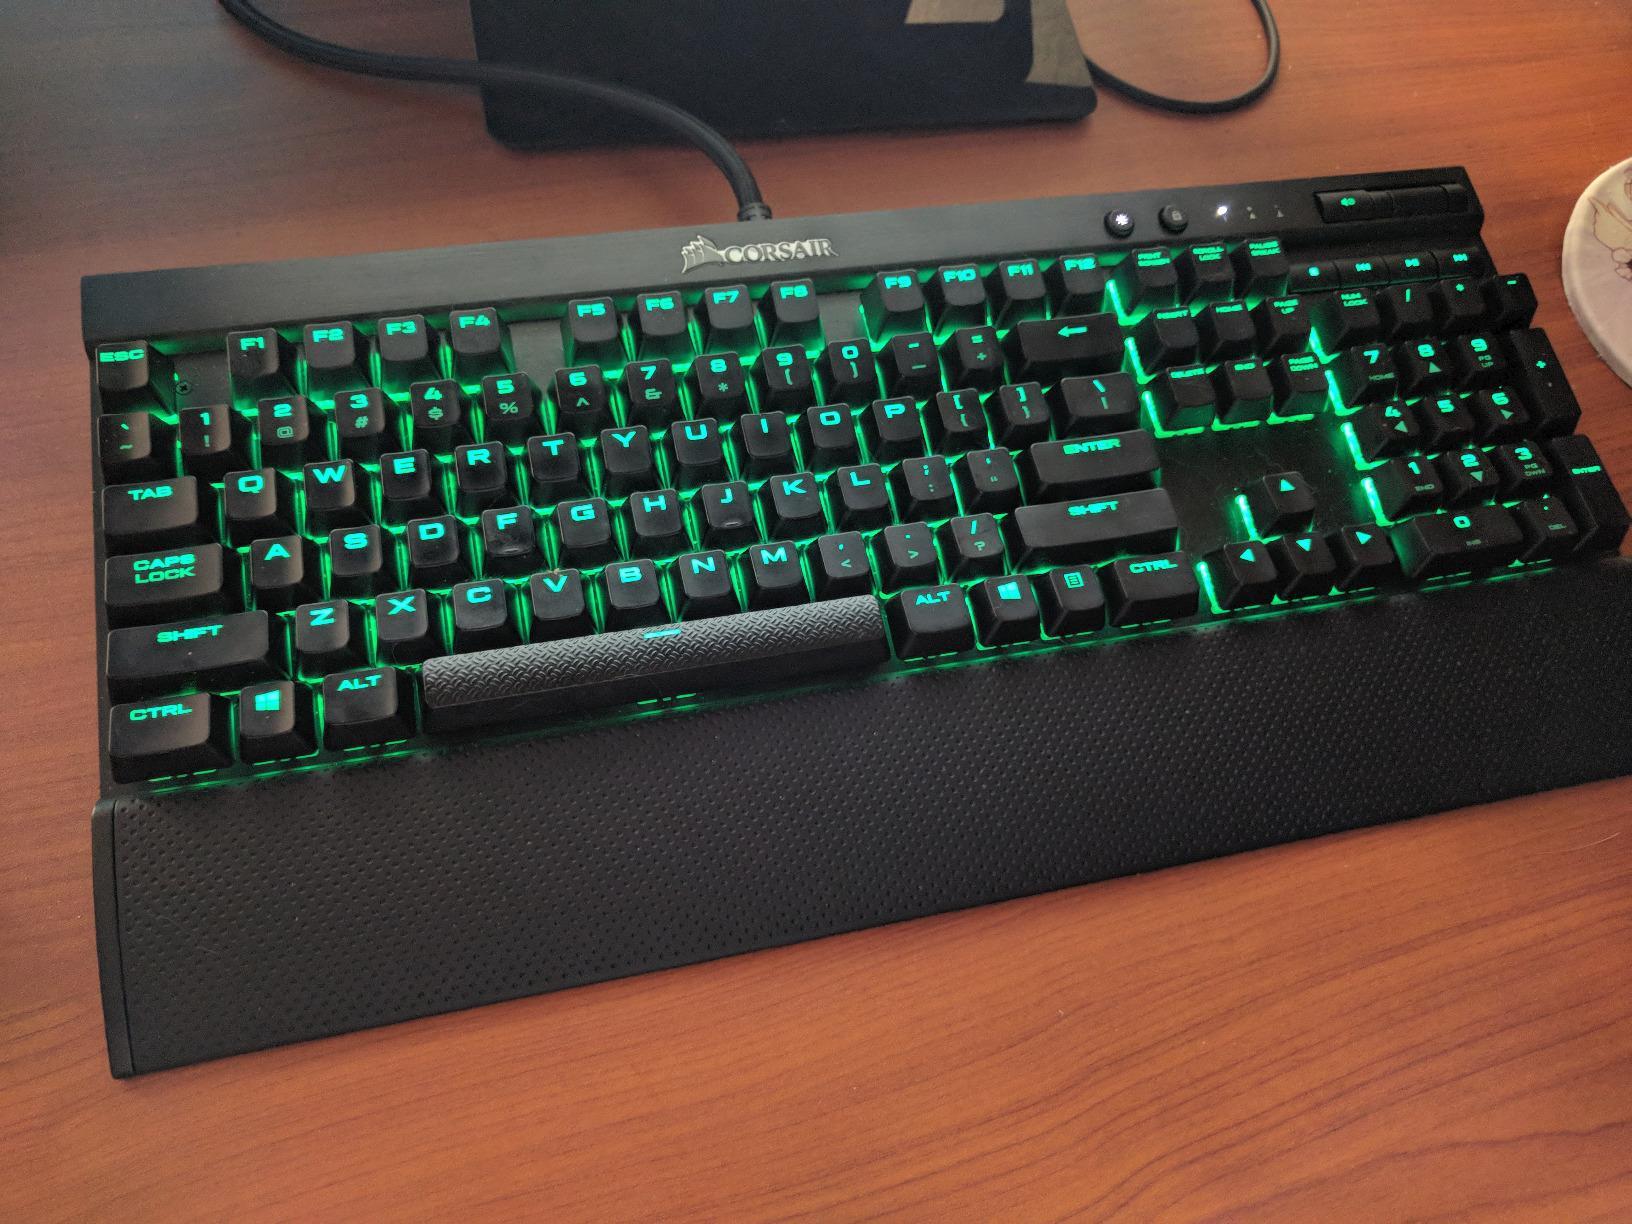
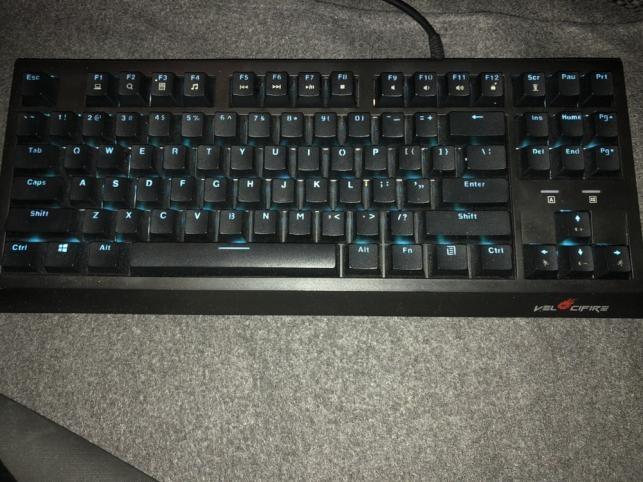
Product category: keyboard
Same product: no